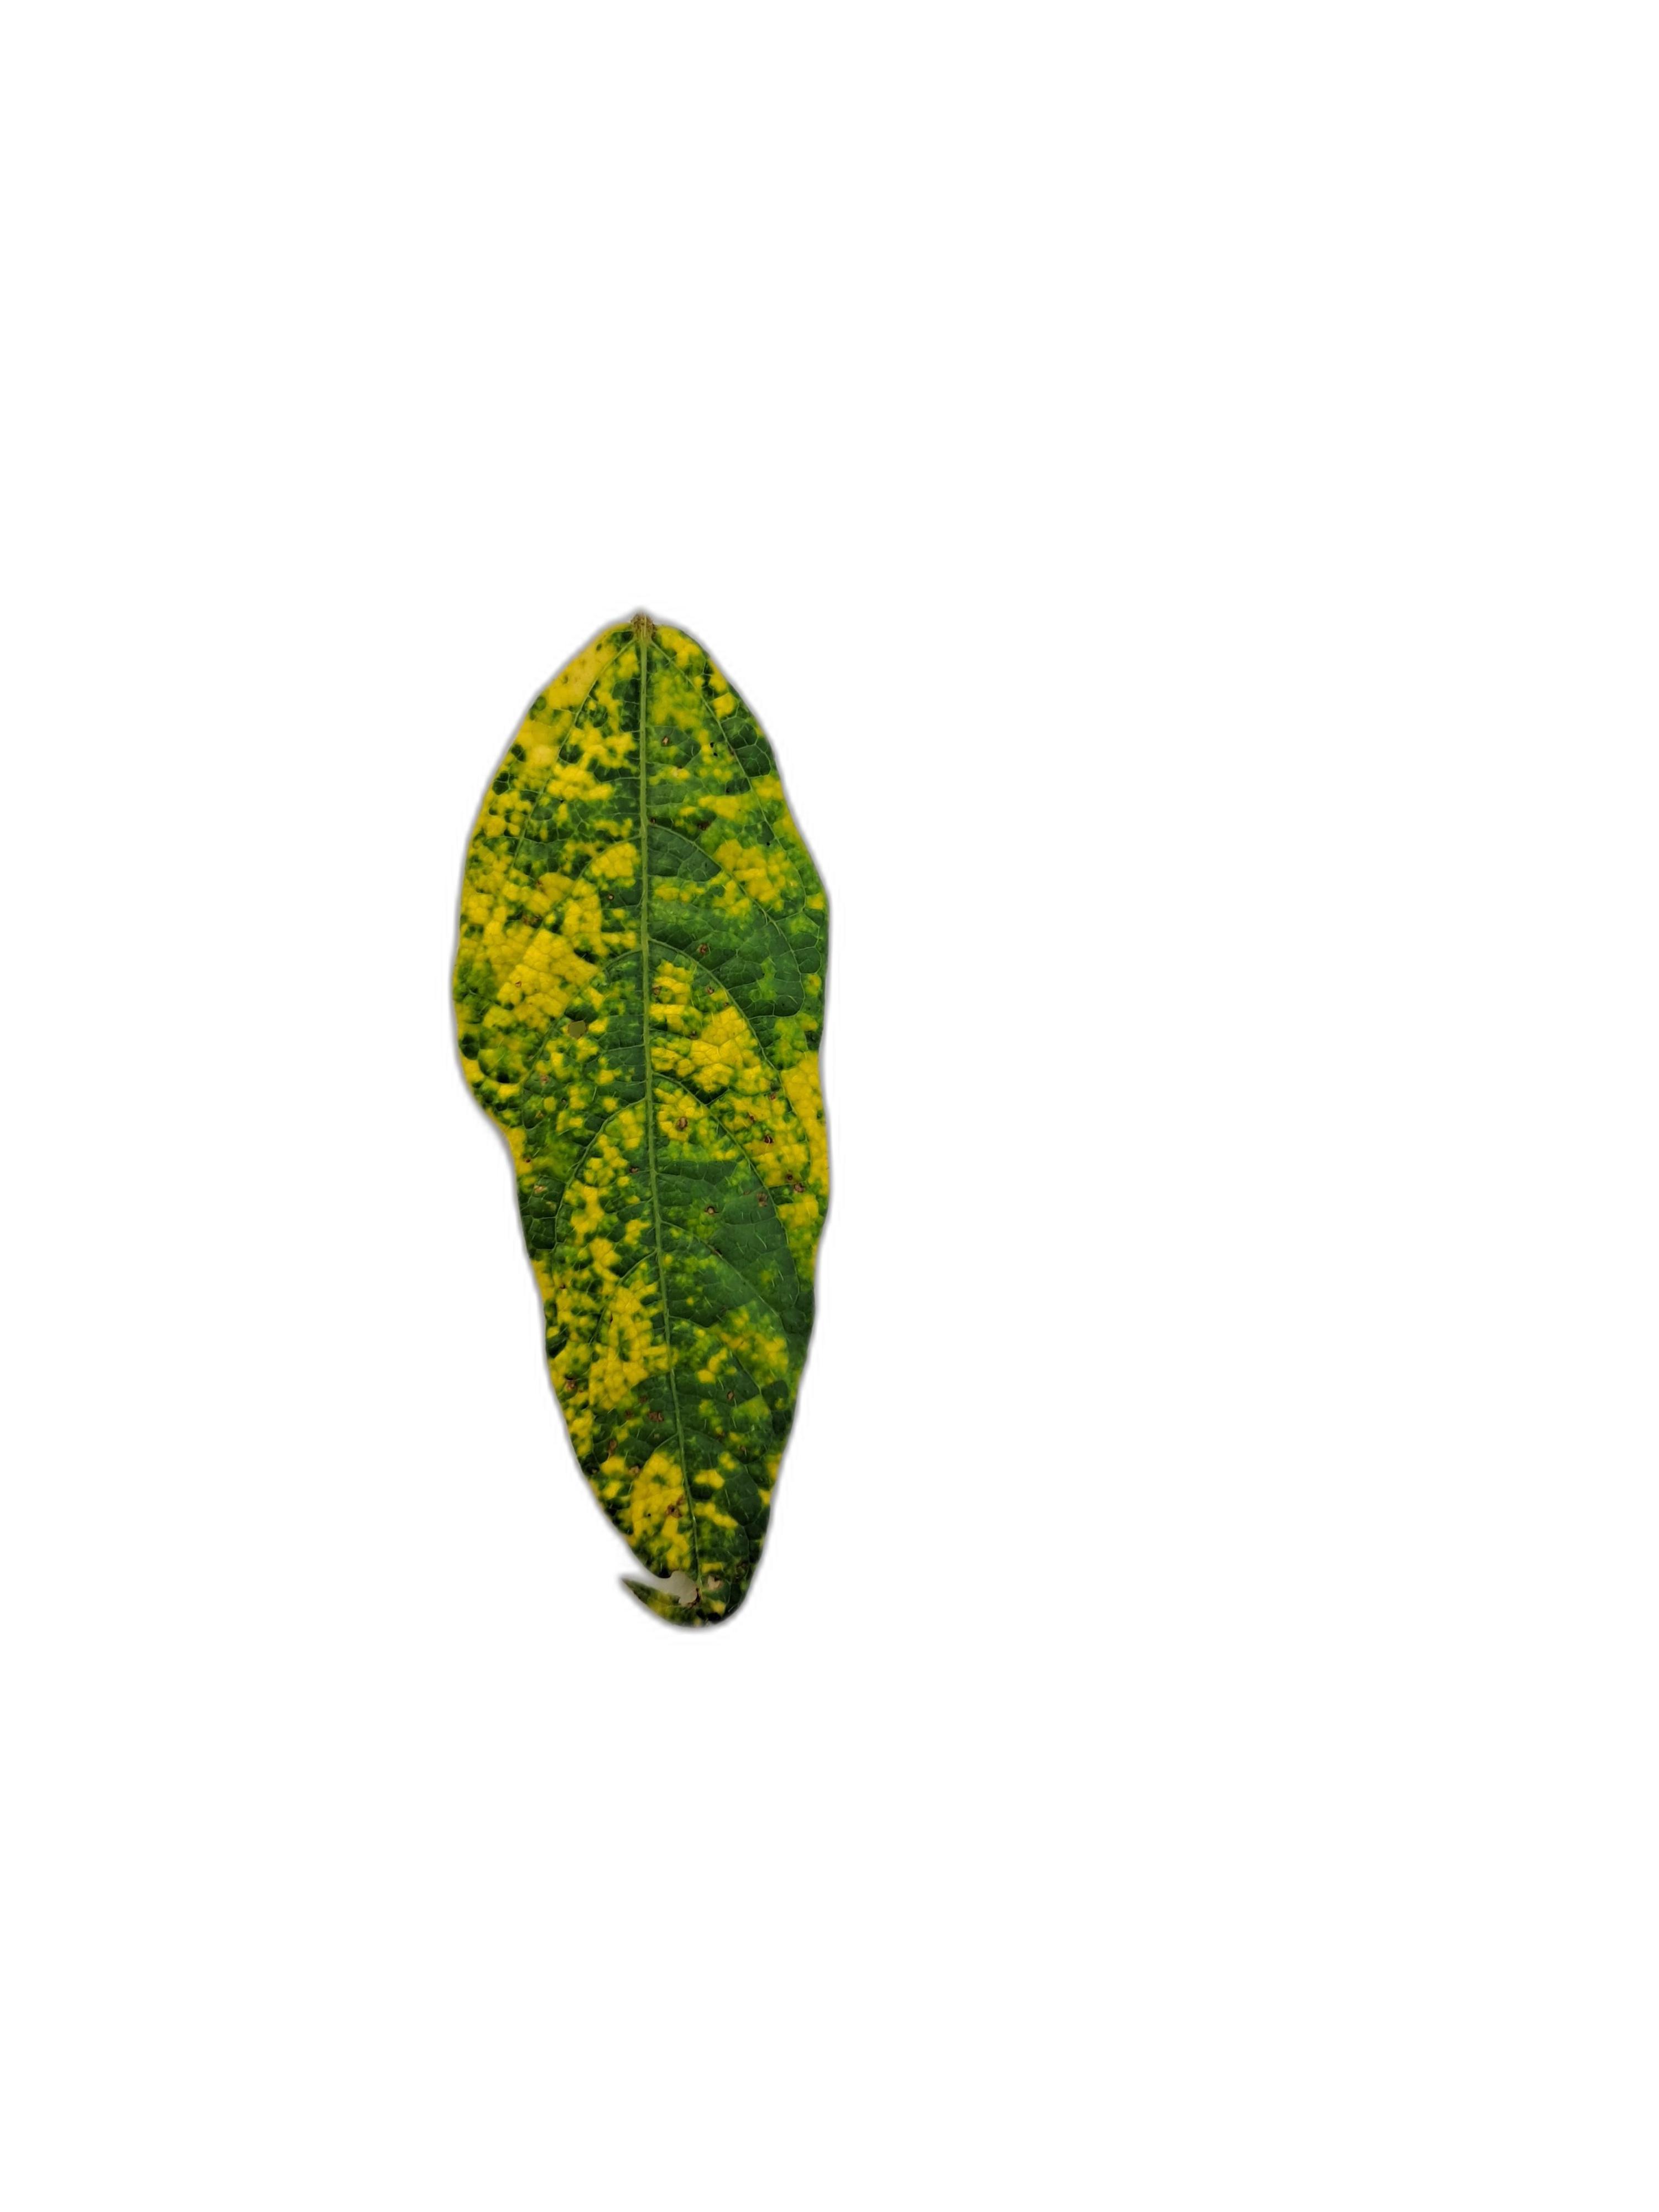
Label: Yellow Mosaic